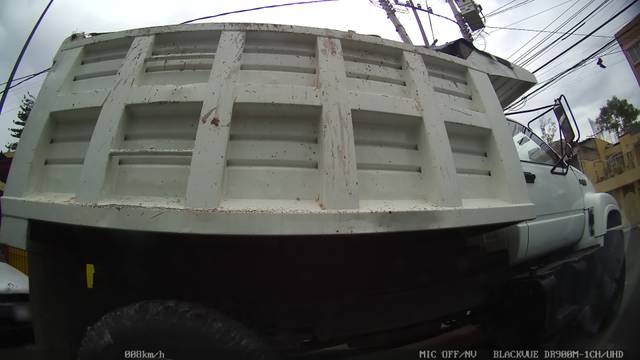
Region: Mexico
Coordinates: 19.399, -99.13